Burger King franchises

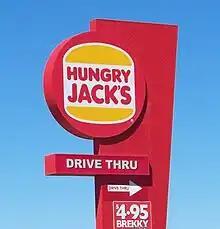
A Hungry Jack's sign for the location in Bathurst, New South Wales

In 1990, Hungry Jack's renewed its franchise agreement with then BK parent Burger King Corporation, which allowed Hungry Jack's to license third party franchisee. One of the terms and conditions of the renewed agreement required Hungry Jack's to open a minimum number of new locations each year for the duration of the contract. Shortly after the Australian trademark on the Burger King name lapsed in 1996, Burger King requested that Cowin rebrand the Hungry Jack's locations to Burger King, which Cowin declined. Burger King Corporation accused Hungry Jack's of violating the conditions of the renewed franchise agreement by failing to expand the chain at the rate defined and sought to terminate the agreement. Under the aegis of this claim, Burger King Corporation, in partnership with Royal Dutch Shell's Australian division Shell Company of Australia Ltd., began to open its own stores in 1997 beginning in Sydney and extending throughout the regions of New South Wales, Australian Capital Territory and Victoria. In addition, BK sought to limit HJ's ability to open new locations in the country, whether they were corporate locations or third-party licensees.